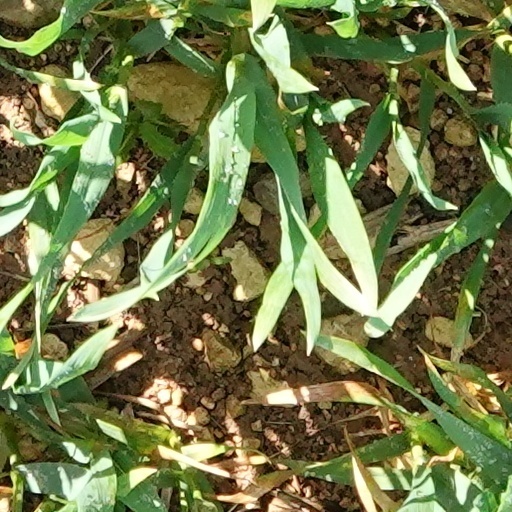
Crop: wheat